Claude Vivier

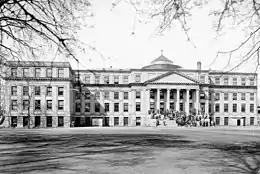
Vivier would lead the contemporary music department at the University of Ottawa "(pictured)" in the mid-1970s.

In 1971, following studies with Gilles Tremblay, Vivier studied for three years in Europe, first with Paul Méfano at the Conservatoire de Paris, then Gottfried Michael Koenig at the Institute for Sonology in Utrecht, and finally Karlheinz Stockhausen in Cologne. He had first heard Stockhausen's music after attending a 1968 concert of new music in Montréal, and was fascinated with the German composer's experimental approach to timbre. Vivier moved to Cologne hoping to take lessons with him, and was initially rejected. Stockhausen reportedly sight-read one of his manuscripts and exclaimed to his students, "Just look at this! Look at this writing! Would you accept somebody like this as a student? This man will never be a good composer, with writing like that!" Vivier was rejected once more before being formally accepted in Stockhausen's Darmstadt courses for the first semester of 1972, studying additionally with professors Hans Ulrich Humpert and Richard Toop.